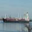
Label: ship